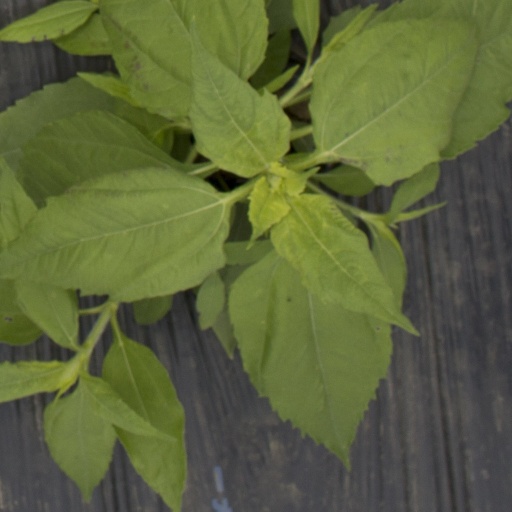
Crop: Jerusalem artichoke